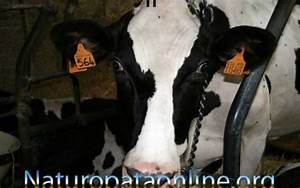
Label: cow